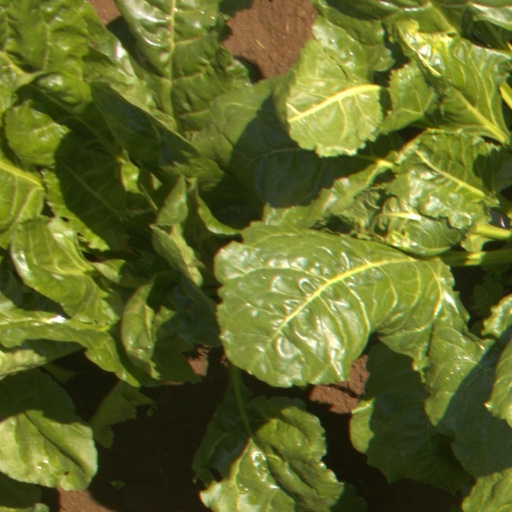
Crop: sugar beet